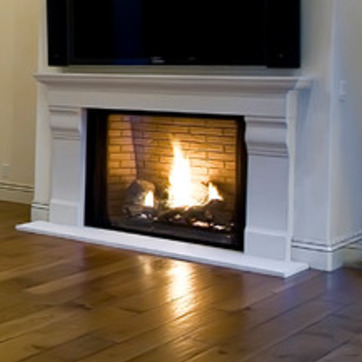
Material: other